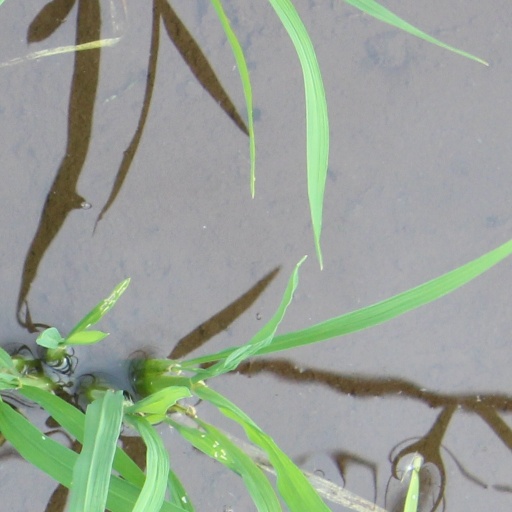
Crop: rice